AeroVelo Atlas

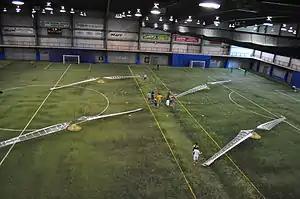
Aerial view taken soon after the first flight of AeroVelo's Atlas human-powered helicopter

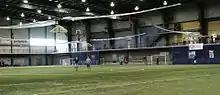
AHS Sikorsky Prize-winning flight of AeroVelo's Atlas human-powered helicopter

The AeroVelo Atlas is a human-powered helicopter (HPH) that was built for AHS International's Igor I. Sikorsky Human Powered Helicopter Competition. On 13 June 2013, it became the first aircraft to achieve the goals of the competition and thus won the prize.